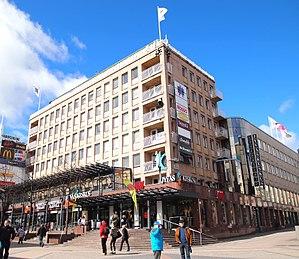
Keskusta est le quartier le plus ancien et le plus central de Jyväskylä en Finlande.